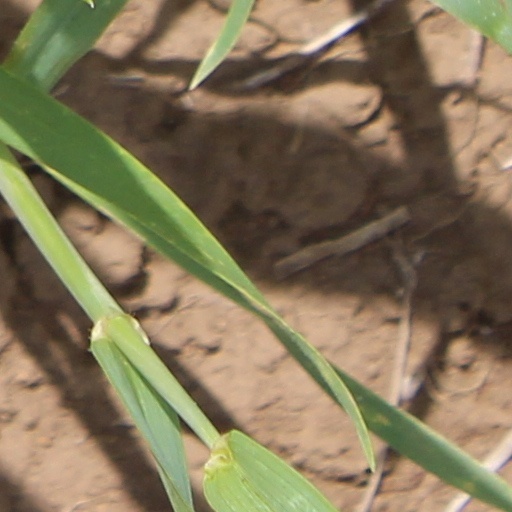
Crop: wheat